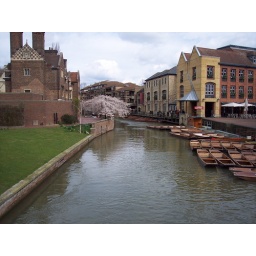
the bridge over the river cam